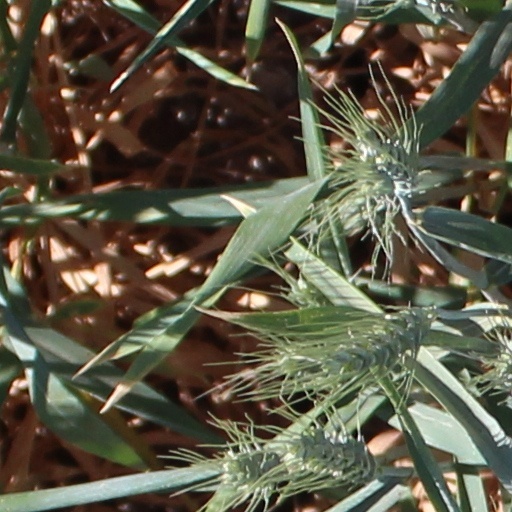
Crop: wheat